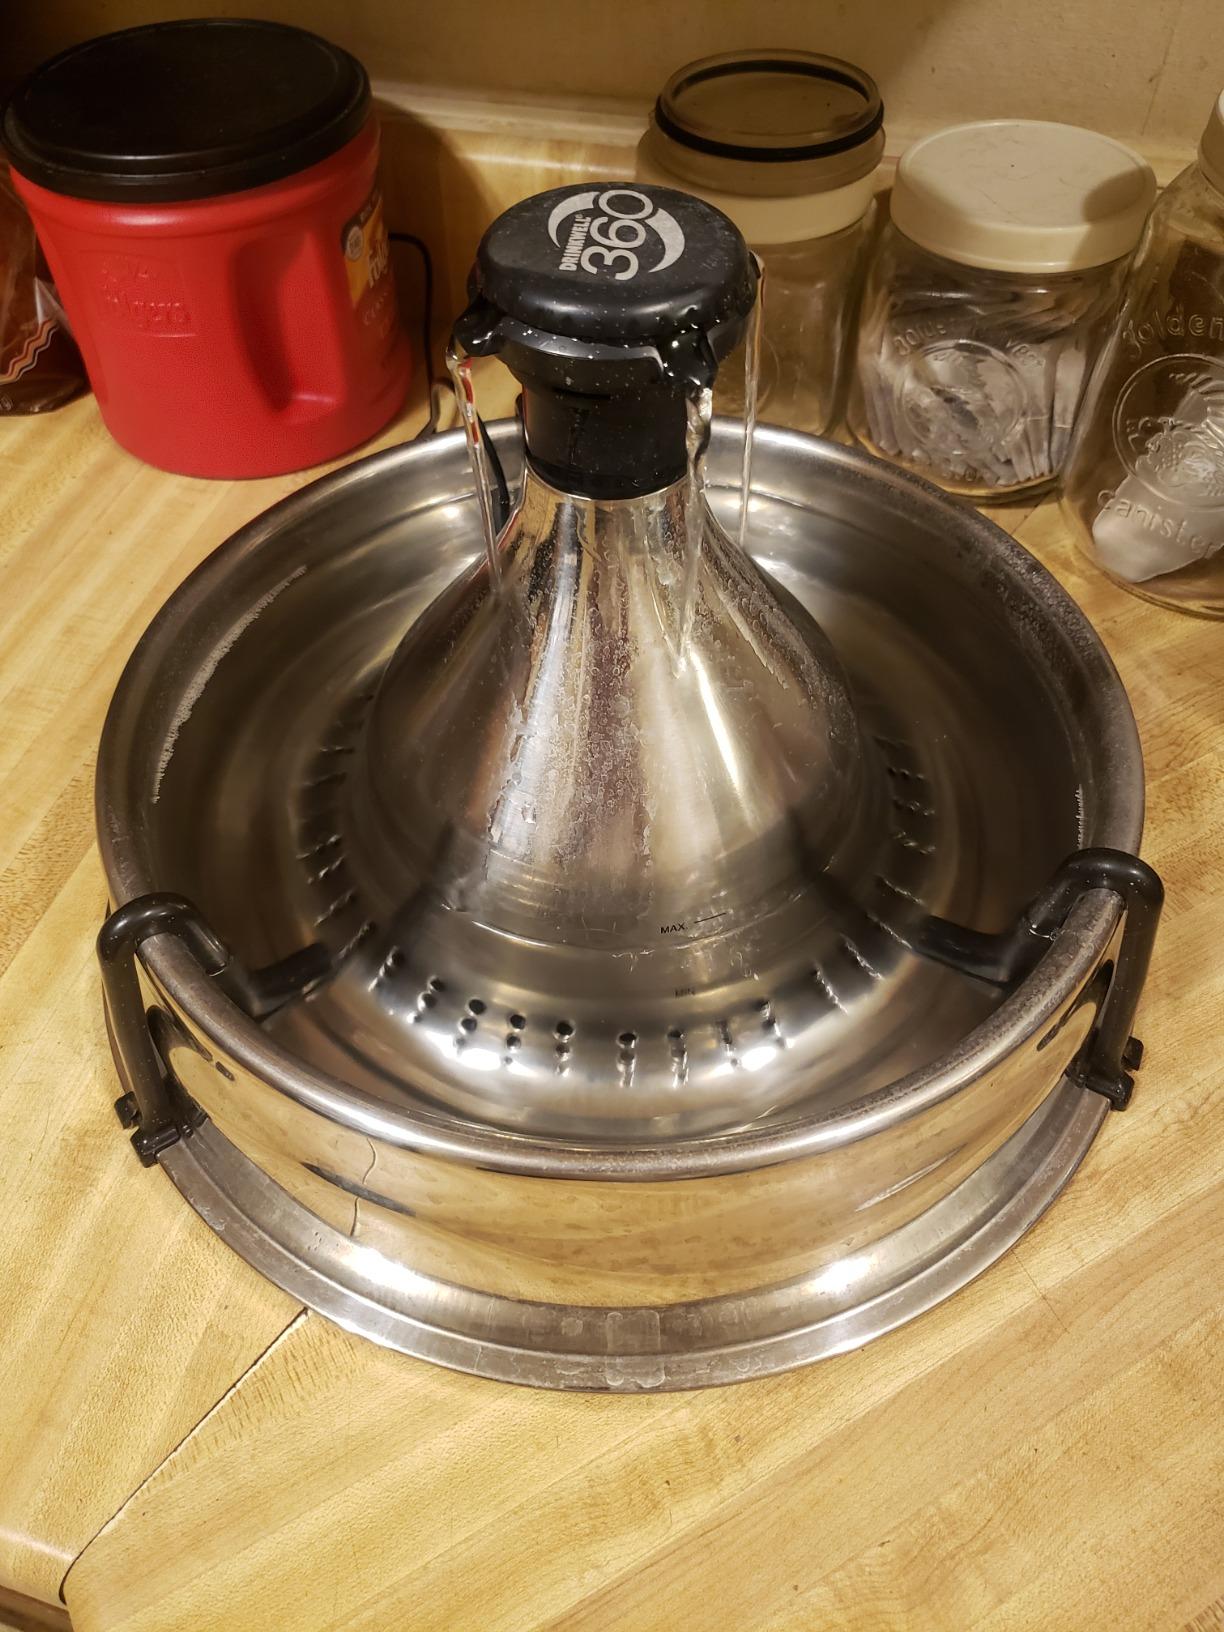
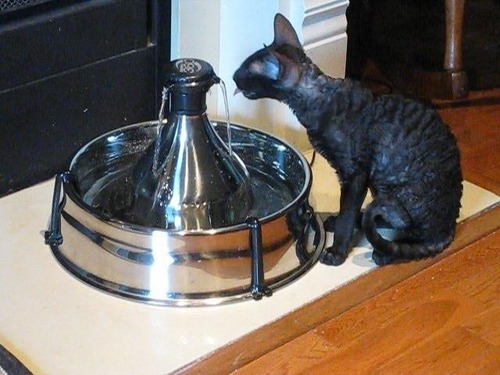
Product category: items_bowl
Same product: yes